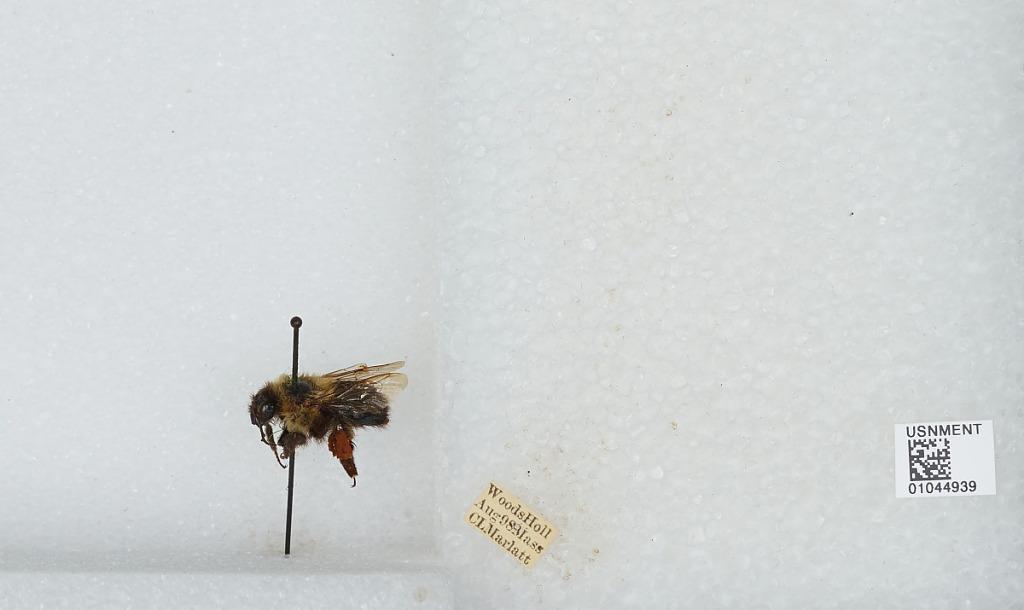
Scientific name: Bombus sp.
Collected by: C. Marlatt
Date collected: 1898-8-
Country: United States
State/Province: Massachusetts
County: Barnstable
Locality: Woods Hole
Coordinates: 41.5267, -70.6631